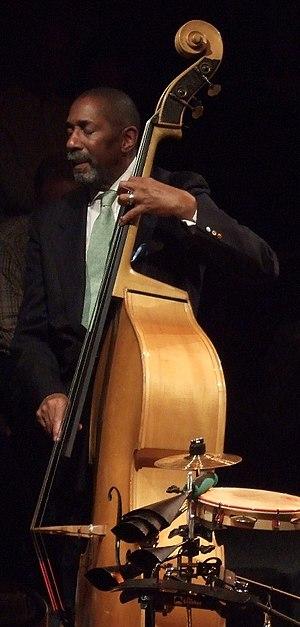
Ron Carter est un contrebassiste et violoncelliste de jazz et de musique classique américain né le 4 mai 1937 à Ferndale dans l'État du Michigan, connu pour ses collaborations avec Miles Davis, Eric Dolphy, Gil Evans, ses contributions à plus de 2 200 albums en font le contrebassiste le plus enregistré de l'histoire du jazz.